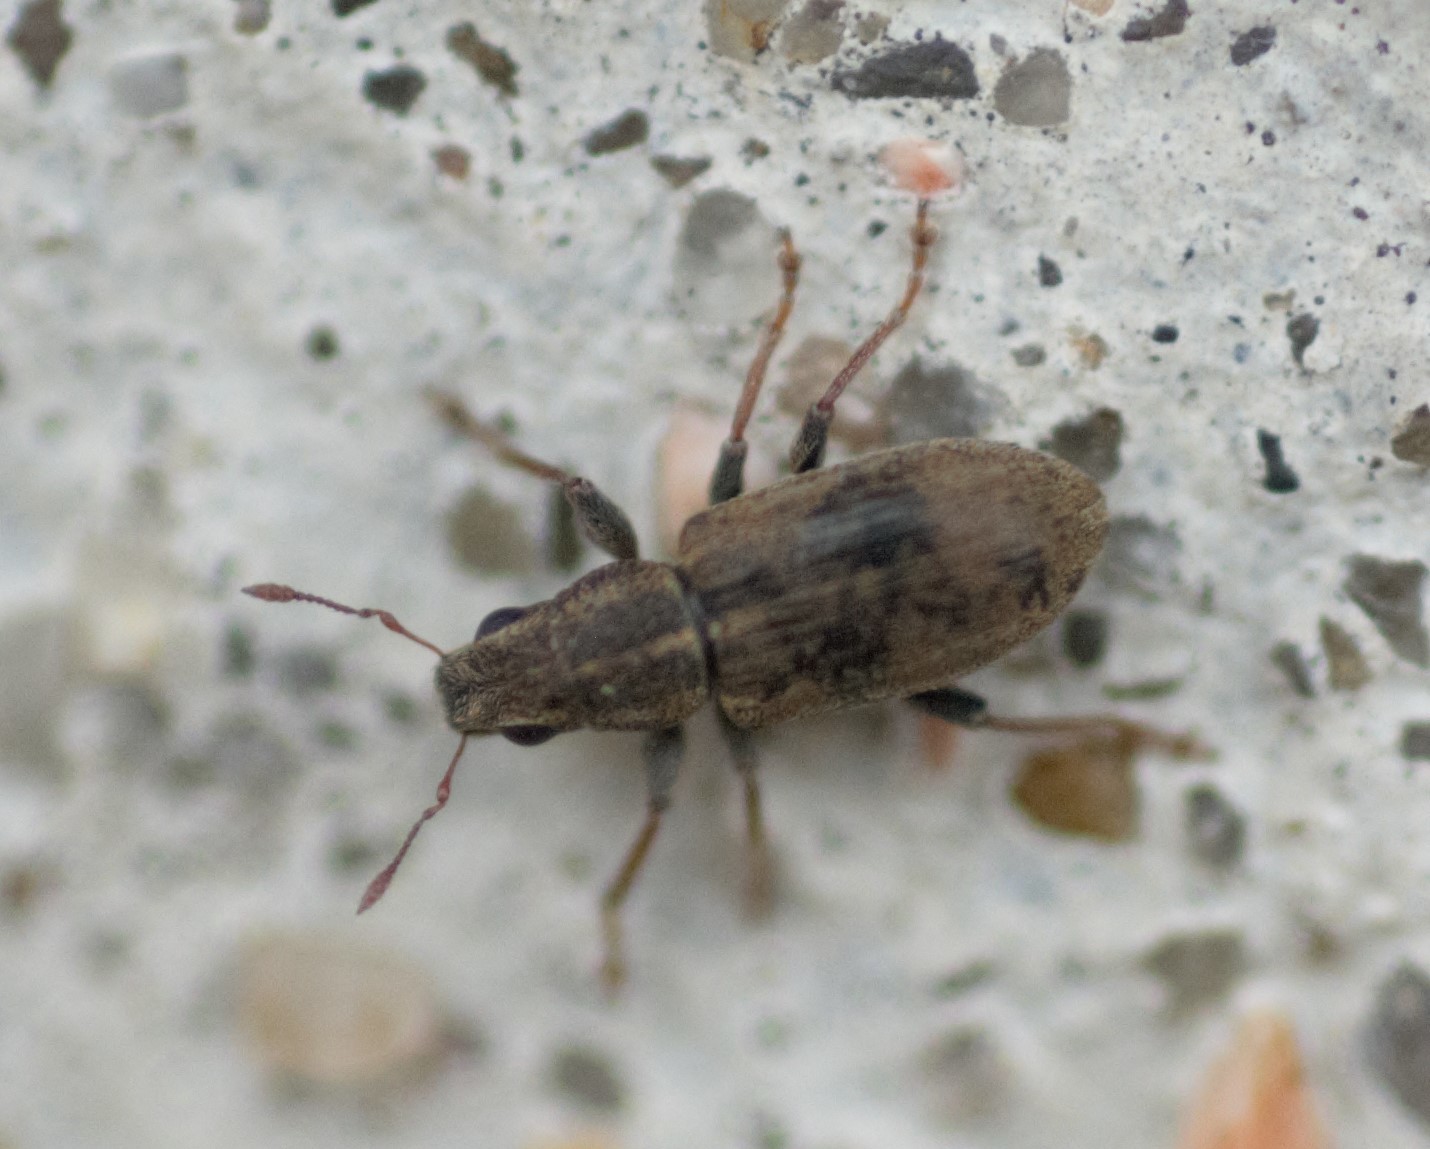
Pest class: pea_leaf_weevil